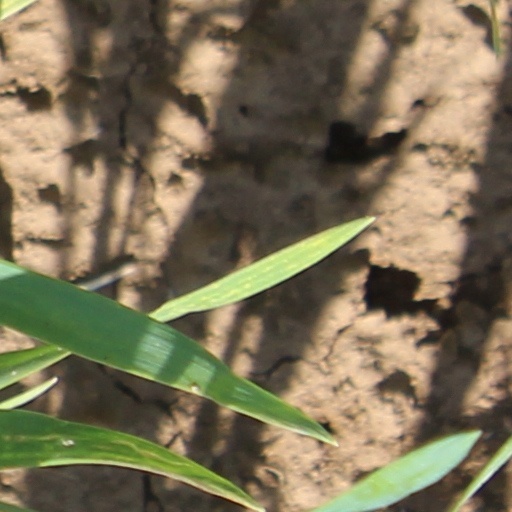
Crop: wheat